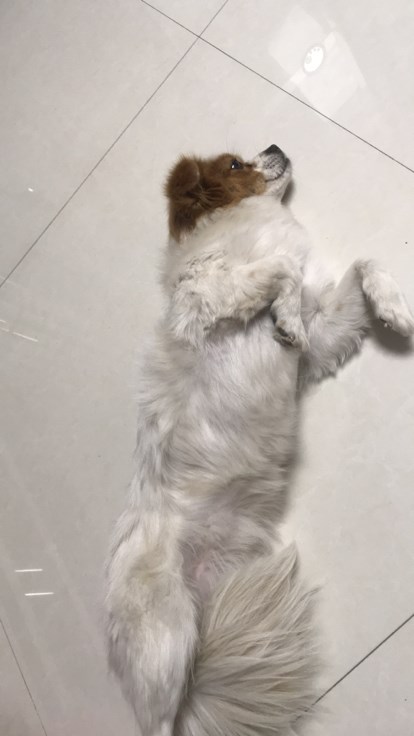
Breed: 3336-n000121-chinese_rural_dog